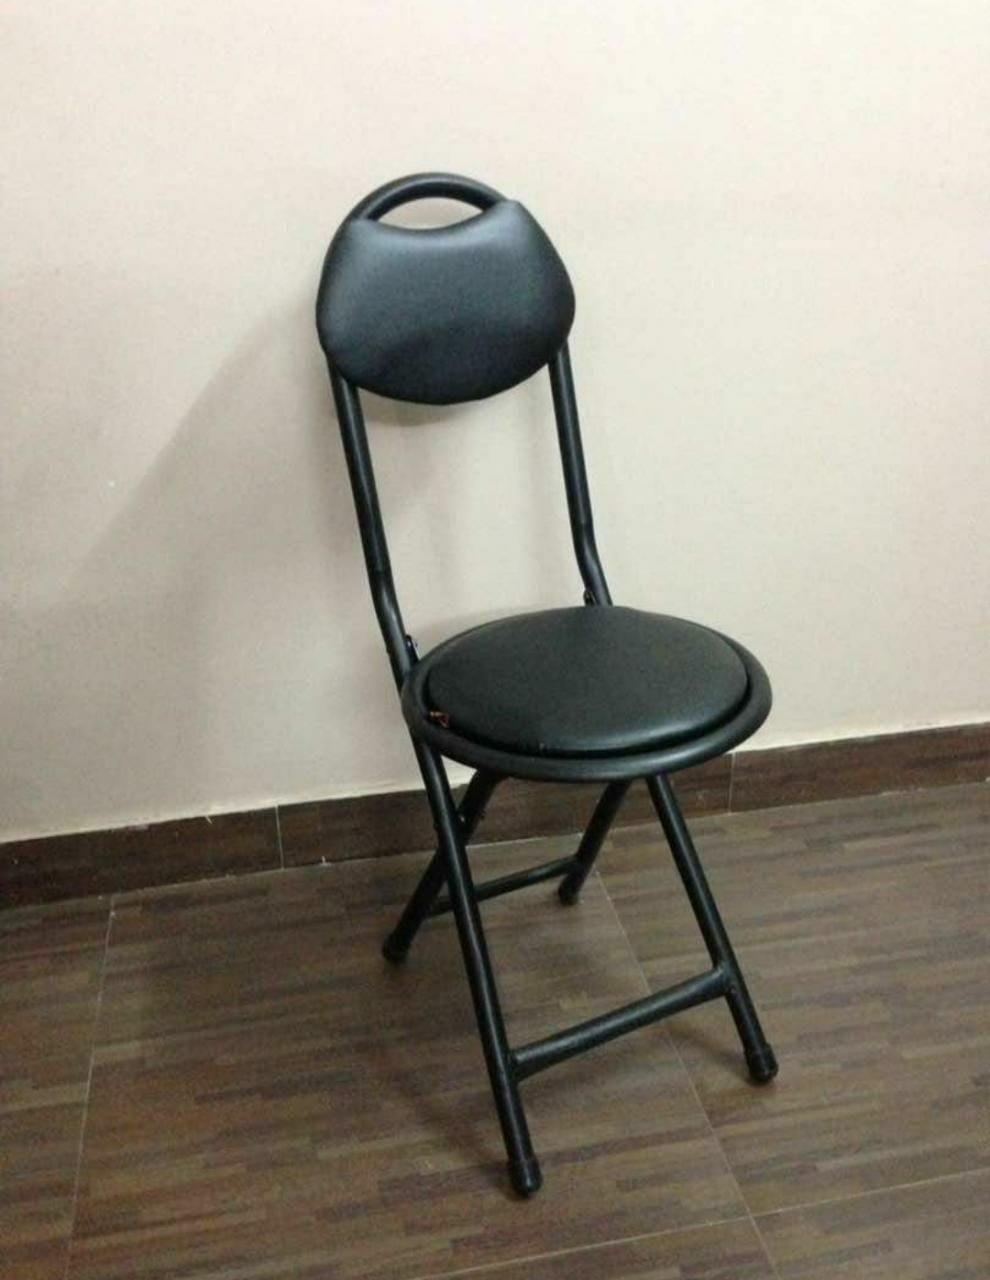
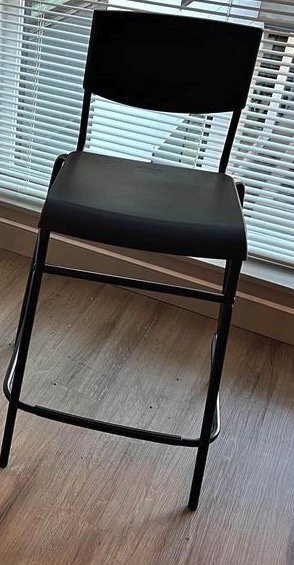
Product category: stool
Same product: no